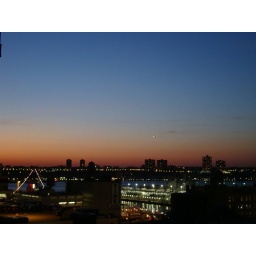
Sunset over Hudson River from my kitchen window